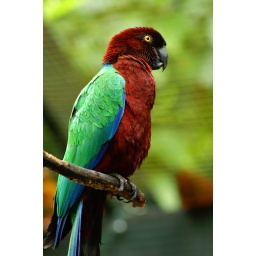
The colourful birds in the Eco Park on the Coral coast of Vitu Levu, Fiji